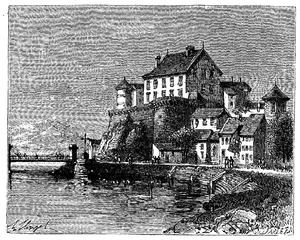
Gabriel Faure, né le 15 mai 1877 à Tournon-sur-Rhône et mort le 5 août 1962 est un écrivain français, ami d’André Malraux.